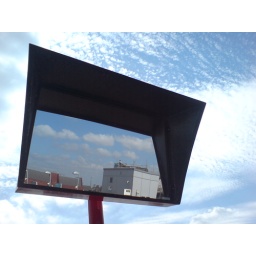
The clouds in the mirror look way different from those in the actual sky. Weird.